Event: Nepal Earthquake
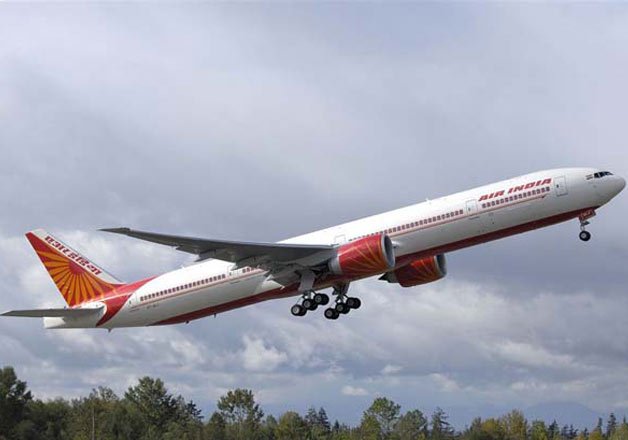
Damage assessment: no_damage